Outlaws of Red River

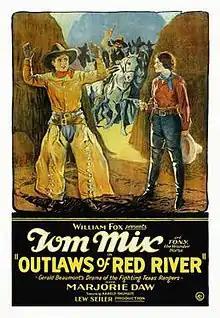
Theatrical release poster

Outlaws of Red River is a 1927 American silent Western film directed by Lewis Seiler and written by Harold Shumate and Malcolm Stuart Boylan. The film stars Tom Mix, Marjorie Daw, Arthur Clayton, William Conklin, Duke R. Lee, and Francis McDonald. The film was released on May 8, 1927, by Fox Film Corporation.